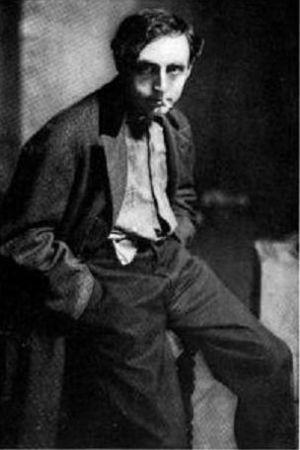
Emanuel Reicher est un acteur et metteur en scène allemand. Il est le père d'Hedwiga Reicher et de Frank Reicher.
Frank Reicher est un acteur, réalisateur, scénariste et producteur américain d'origine allemande, né le 2 décembre 1875 à Munich, mort le 19 janvier 1965 à Playa del Rey en Californie.